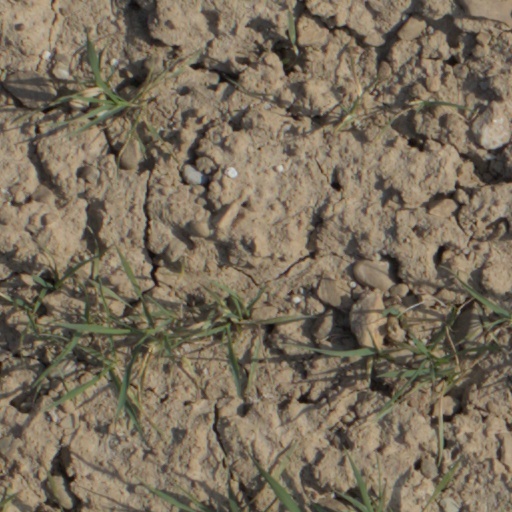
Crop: wheat